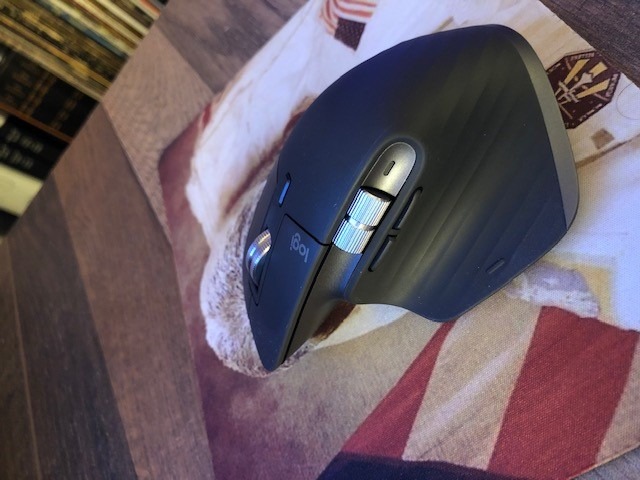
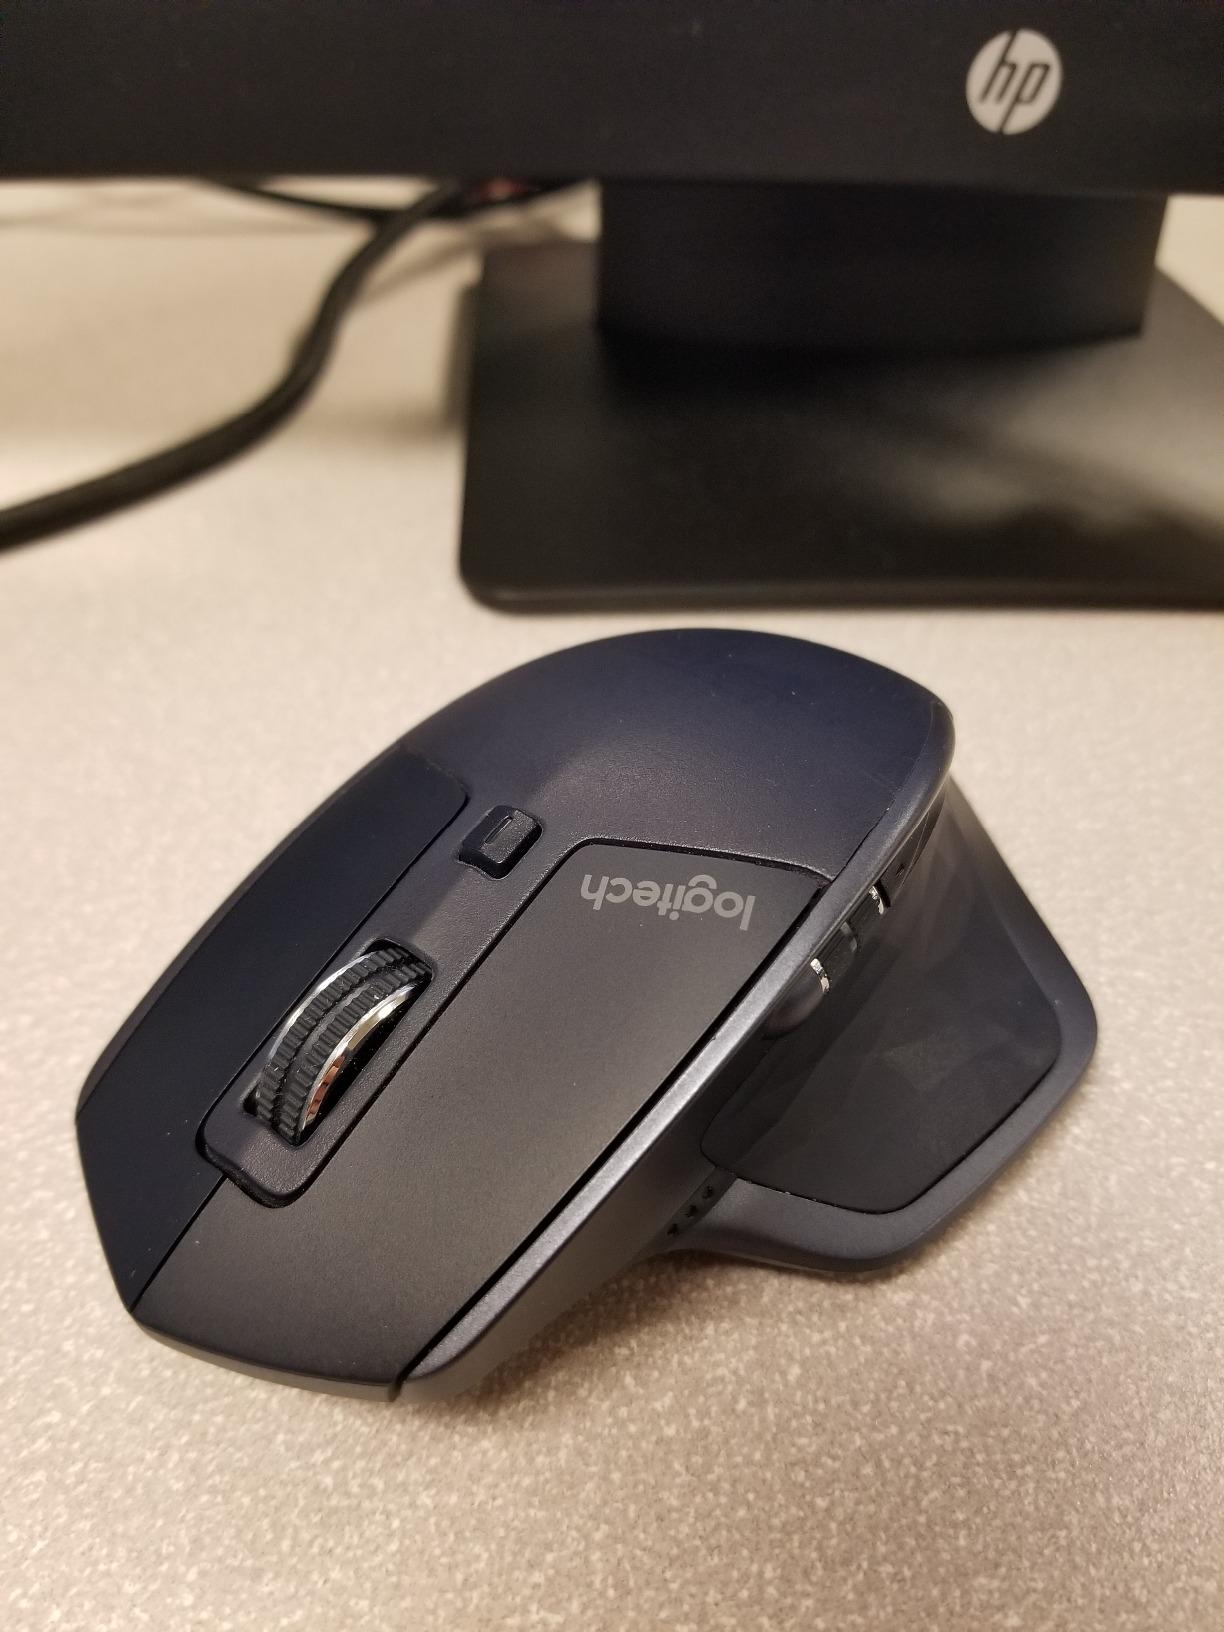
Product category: mouse
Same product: no